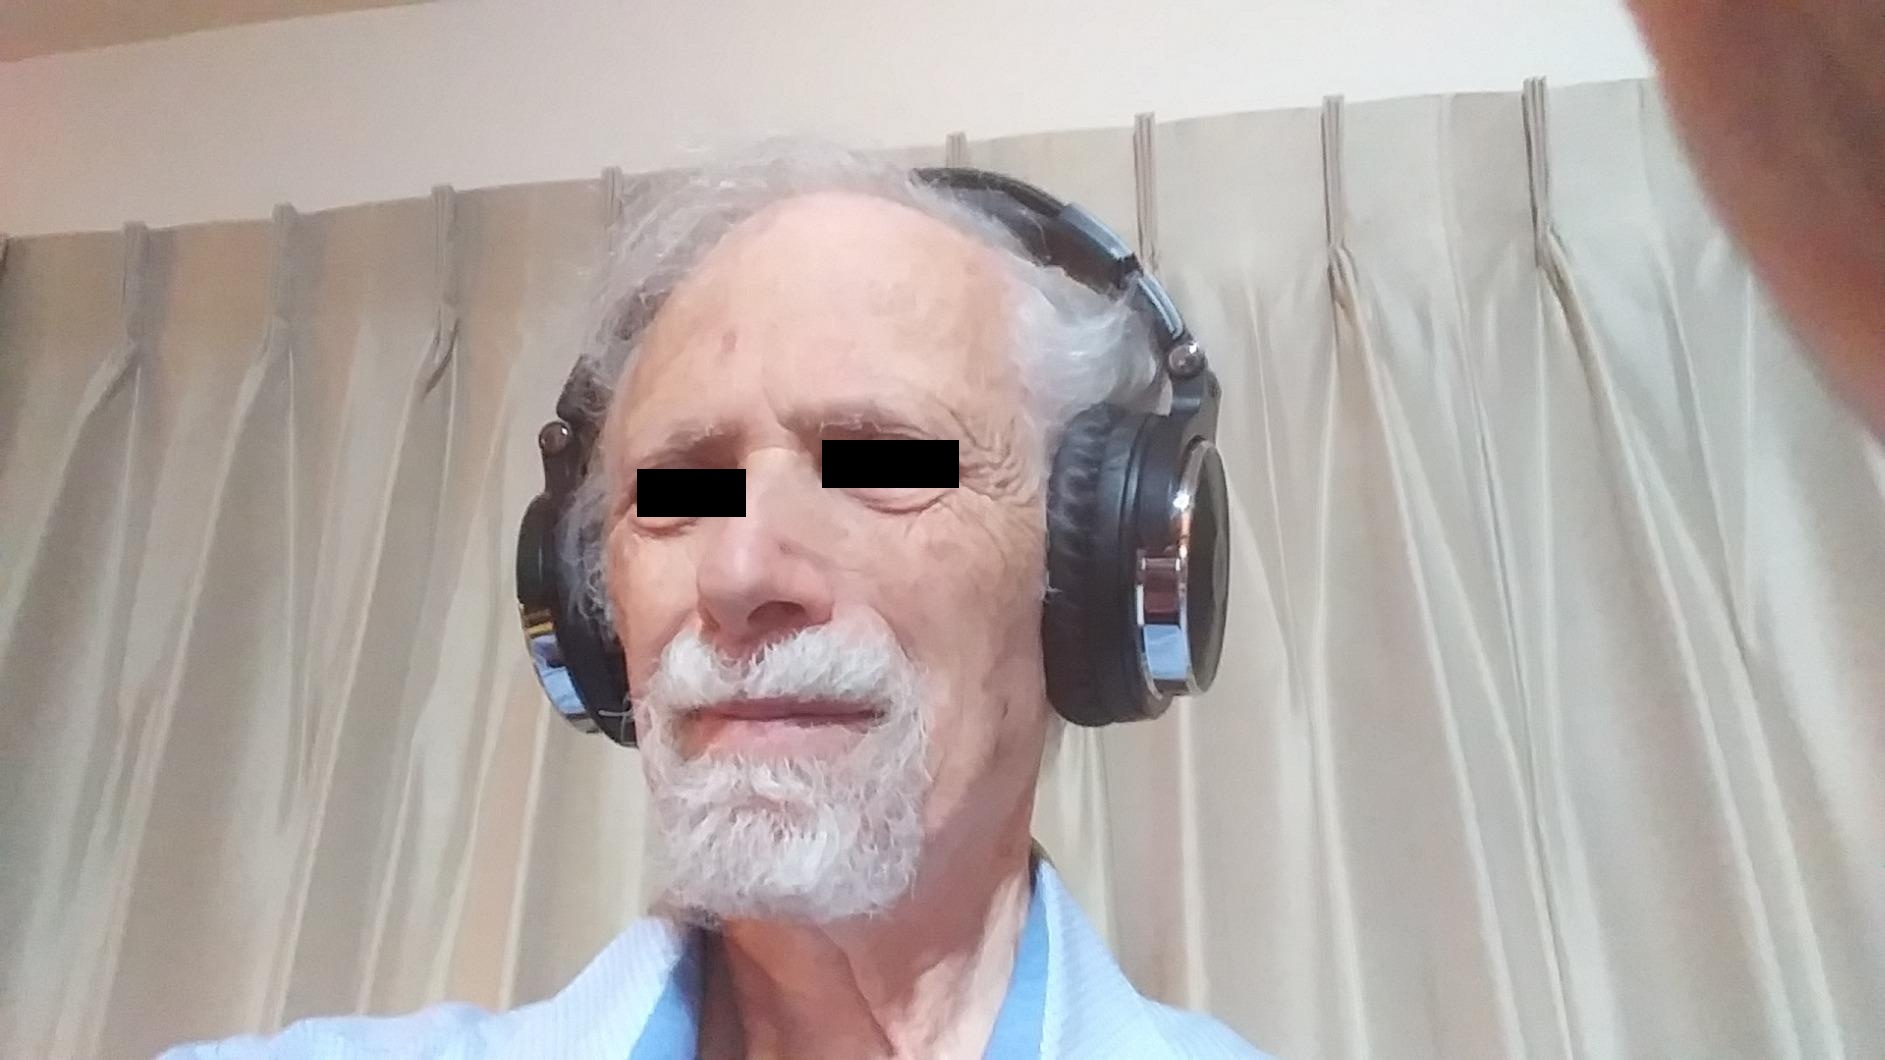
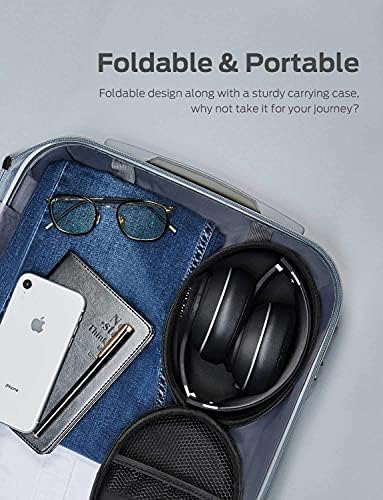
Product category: headphones
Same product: no